Tommaso Badia

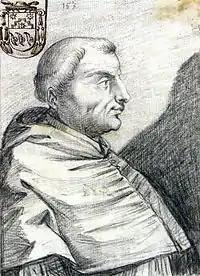
Tommaso Badia

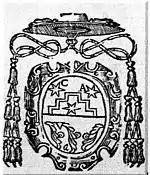
Coat of arms of Tommaso Badia

Tommaso Badia (1483 – 6 September 1547) was an Italian Dominican cardinal.